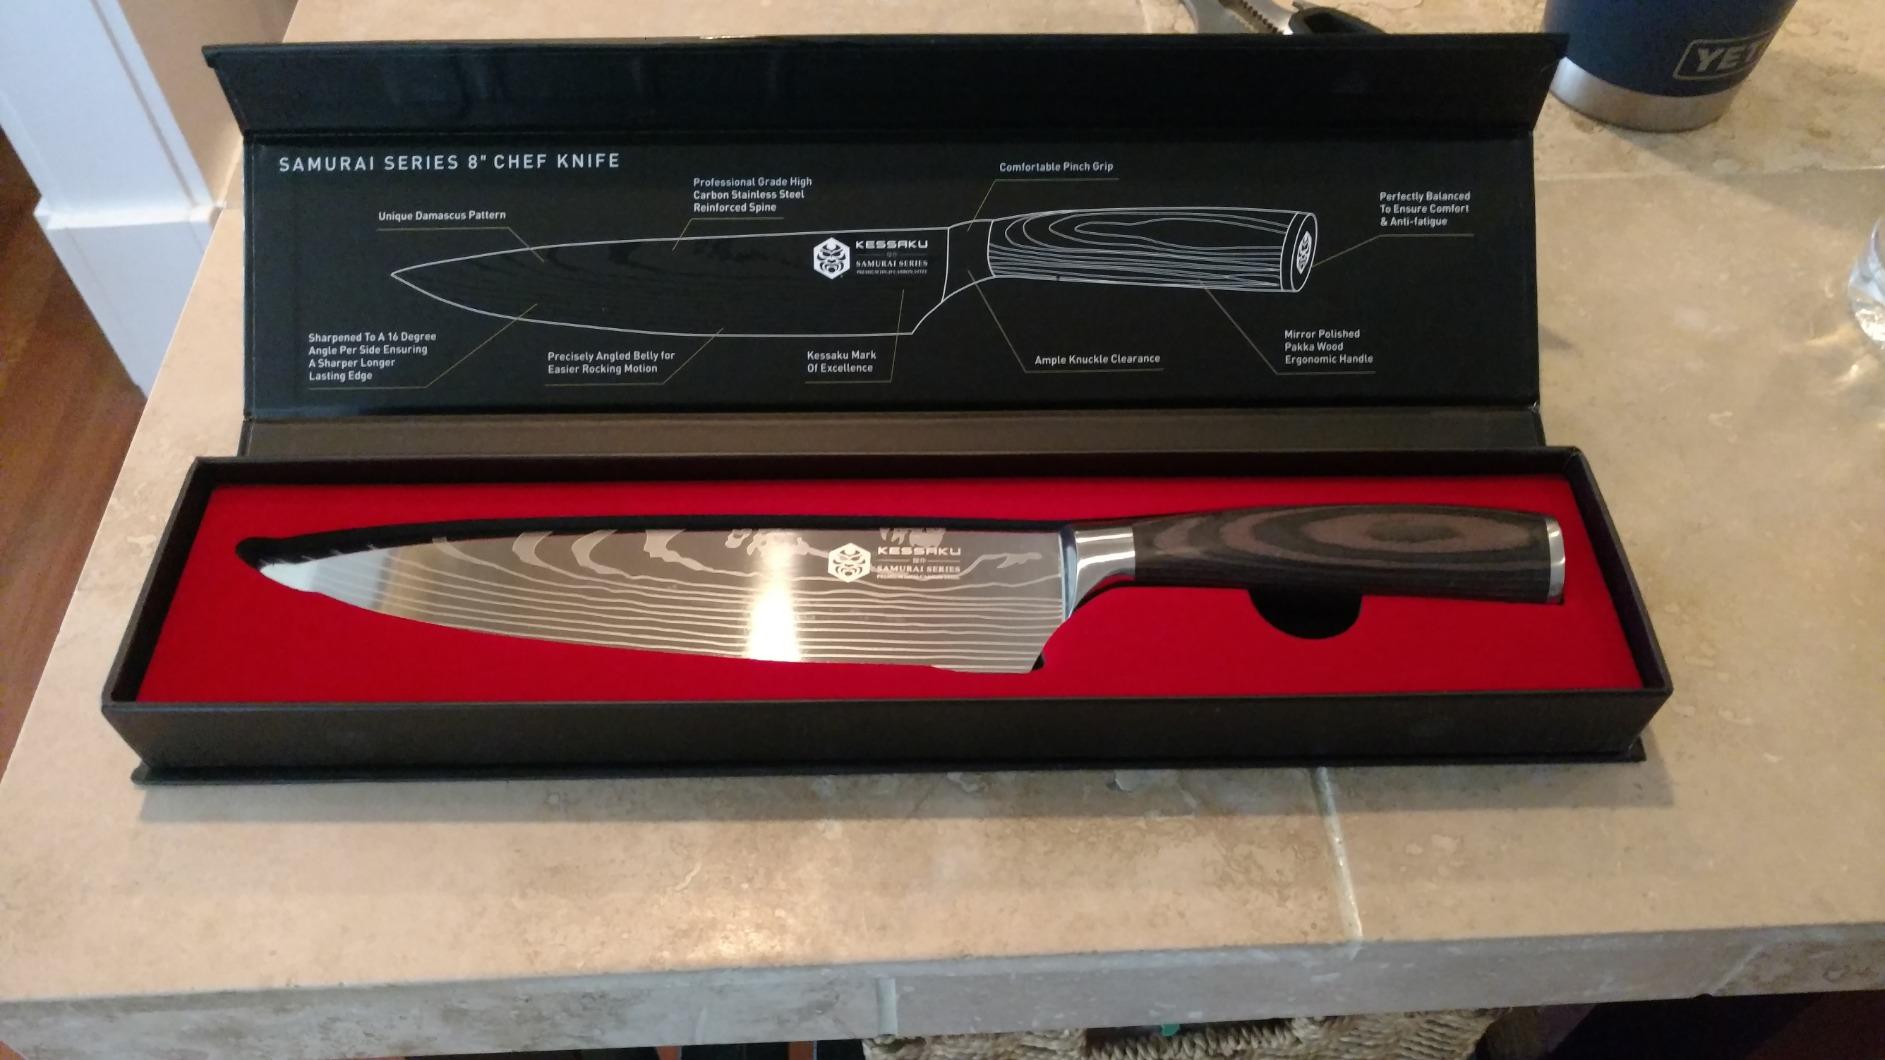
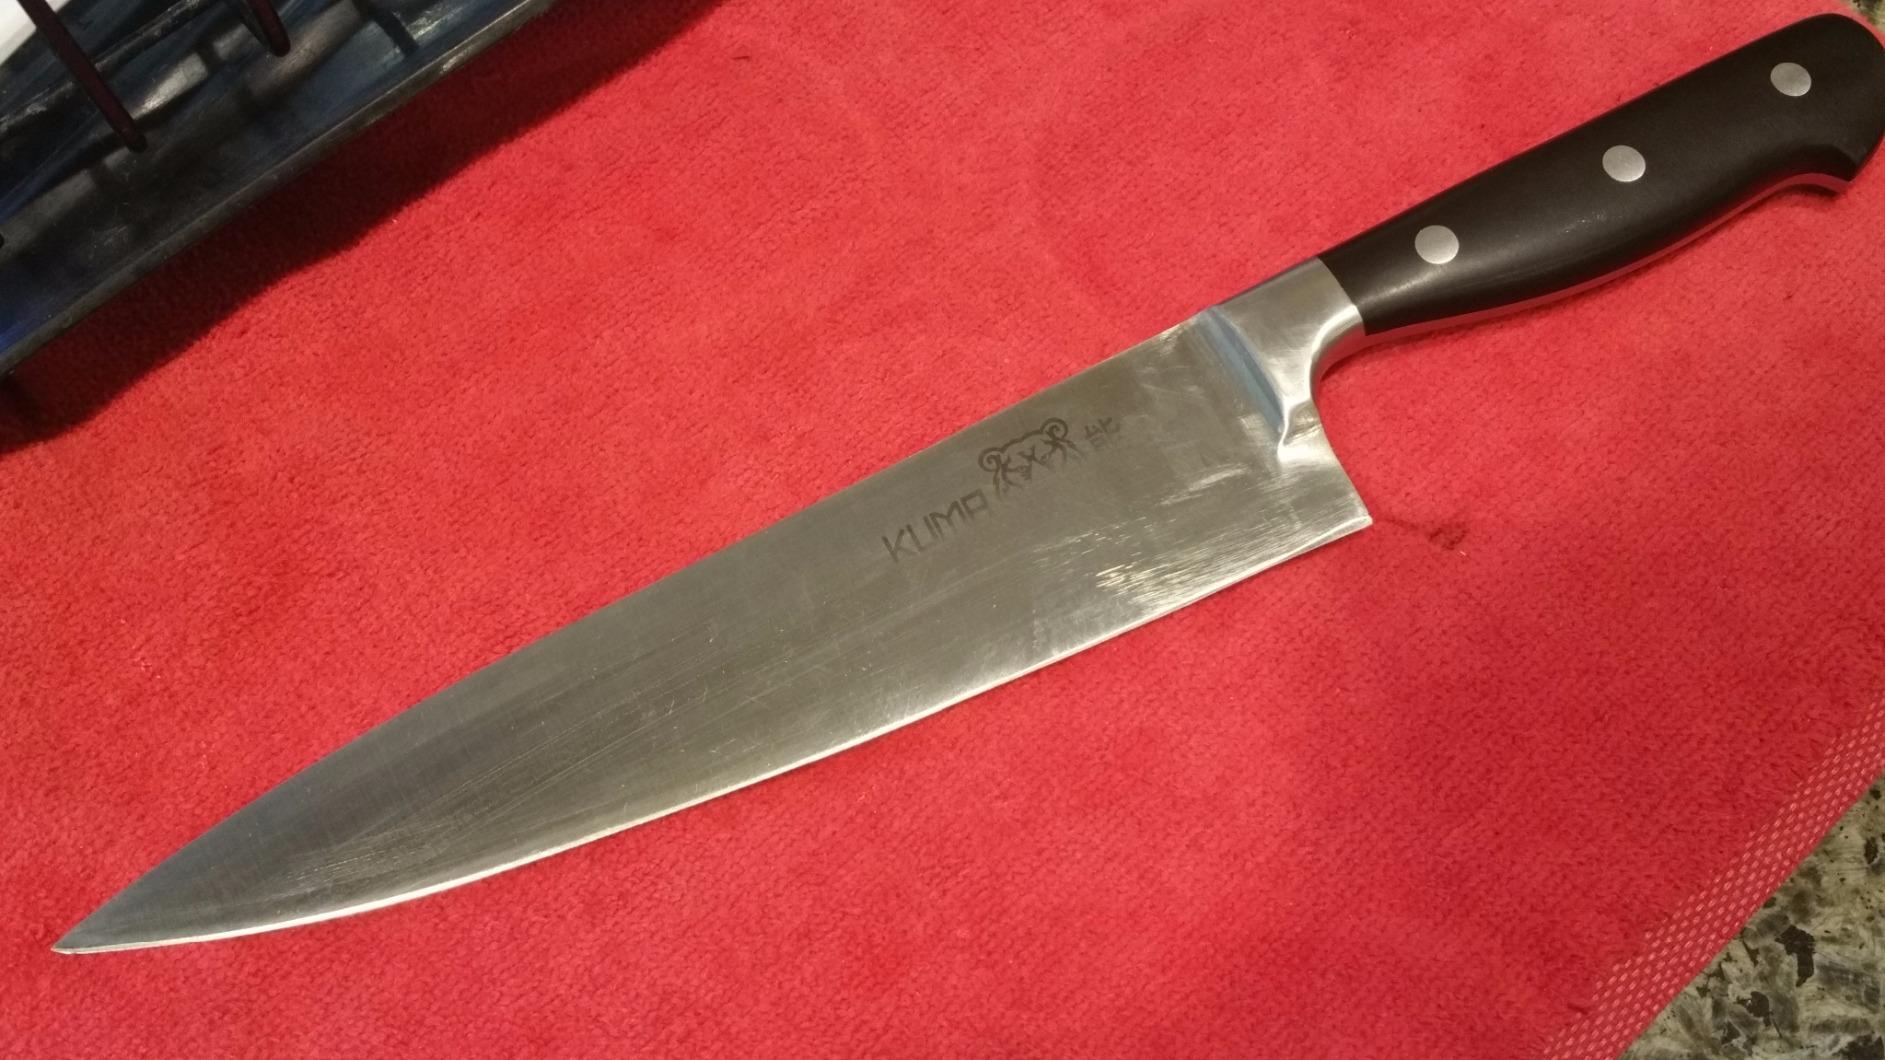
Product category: items_knife
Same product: no